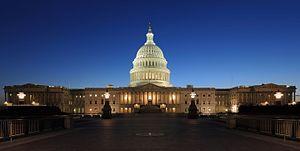
Capitole des États-Unis au crépuscule. Español: Vista de la fachada Este del Capitolio al anochecer. Washington, D.C., Estados Unidos. Polski: Kapitol Stanów Zjednoczonych widziany o zmroku od wschodniej strony. Português: Vista da fachada leste do Capitólio ao anoitecer. Washington, D.C., Estados Unidos. Čeština: Budova Kapitolu ve Washingtonu, D.C. slavnostně osvětlená u příležitosti Voleb prezidenta USA 2016. Magyar: A Capitolium alkonyatkor (Washington, USA) Italiano: La facciata orientale del Campidoglio di Washington al crepuscolo. 한국어: 워싱턴 D.C.의 미국 의회의사당이 선거일을 맞이했다. 이번 미국 대통령 선거의 해에는 미국의 대통령과 미국의 부통령이 선출된다. 또한, 하원의 모든 435개 의석과 상원 100개 의석 중 34개의 의석도 선출된다. 12개 주와 2개 자치령의 단체장, 기타 여러 주와 지방의 선거도 함께 치러진다. Македонски: Капитолот во Вашингтонон, во чест на денешните Претседателски избори во САД.
Le 113ᵉ congrès des États-Unis est la législature fédérale américaine qui se déroule du 3 janvier 2013 au 3 janvier 2015.